Papanui

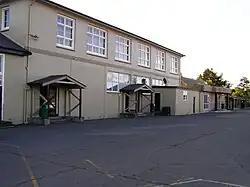
St Joseph's Primary School established 1878. (2008)

The main educational centre is Papanui High School opened in 1936 which is located adjacent to the rear of Northlands Shopping Centre on Langdons Road. It has a roll of students.